California Air Resources Board

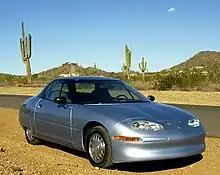
GM EV1

CARB adopted regulations for limits on greenhouse gas emissions in 2004 starting with the 2009 model year to support the direction provided by AB 1493. In June 2005, Governor Arnold Schwarzenegger signed Executive Order S-03-05, which required a reduction in California GHG emissions, targeting an 80% reduction compared to 1990 levels by 2050. Assembly Bill 32, better known as the California Global Warming Solutions Act of 2006, codified these requirements.